Grey Cup

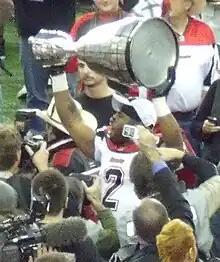
A player in a white uniform with red trim and a black number 2 on his chest raises a large silver trophy over his head.

The trophy was commissioned in 1909 at a cost of $48. The chalice is made of sterling silver and stands tall. Its original base was made of wood, with silver shields listing each championship year and winning team's name, beginning with the University of Toronto Varsity Blues. The players of the 1915 championship Hamilton team, apparently as revenge for Toronto's refusal to relinquish the trophy in 1912 and 1913, added a shield for the 1908 Tigers team to give the appearance that their organization had won the first Grey Cup.